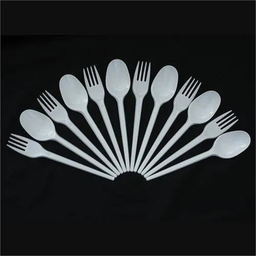
Label: plastic